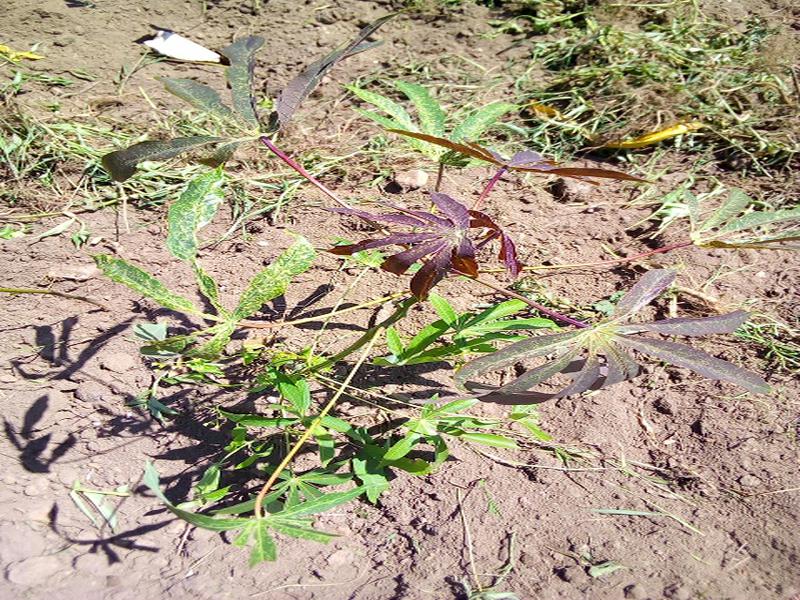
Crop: cassava
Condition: green_mottle